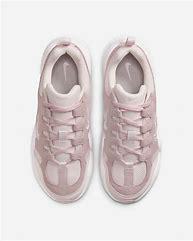
Brand: Nike
Model: Tech Hera